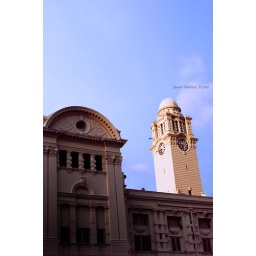
Completed in 1906, this clock tower stands between Victoria Theatre and Victoria Concert Hall.